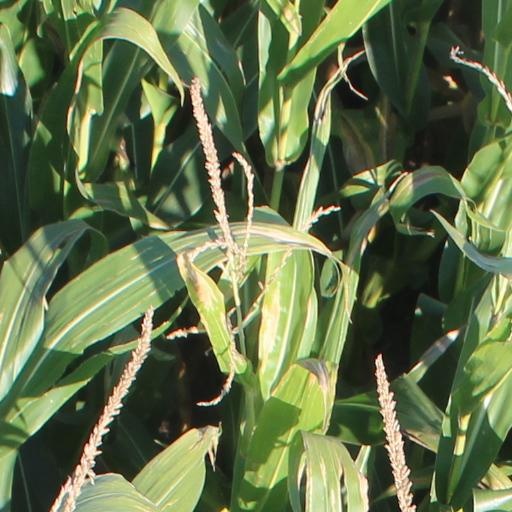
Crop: maize; corn